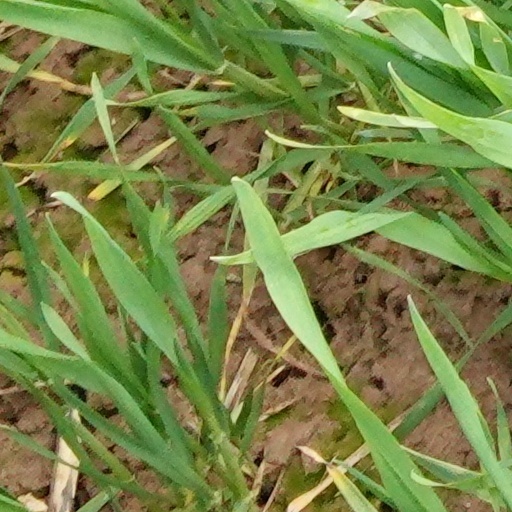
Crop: wheat